Agnes Wolbert

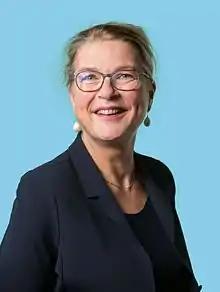
Agnes Wolbert

Agnes Geziena Wolbert (born 20 August 1958) is a Dutch politician. As a member of the Labour Party (Partij van de Arbeid) she was an MP between 30 November 2006 and 23 March 2017. She focused on matters of senior citizen policy, normal and special health care, and home care.